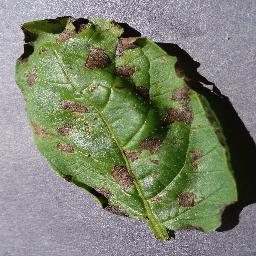
Etiqueta: Tizon_Temprano